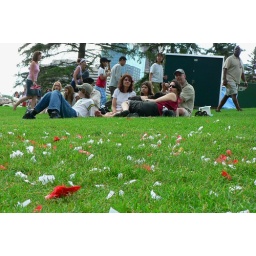
What appeared to be red and white confetti in the grass in front of the Family Stage...